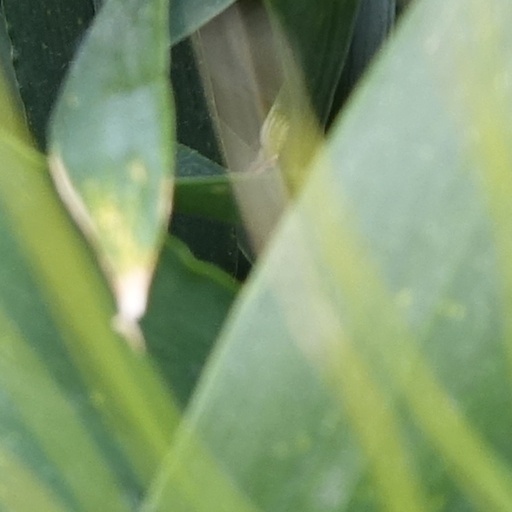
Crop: wheat